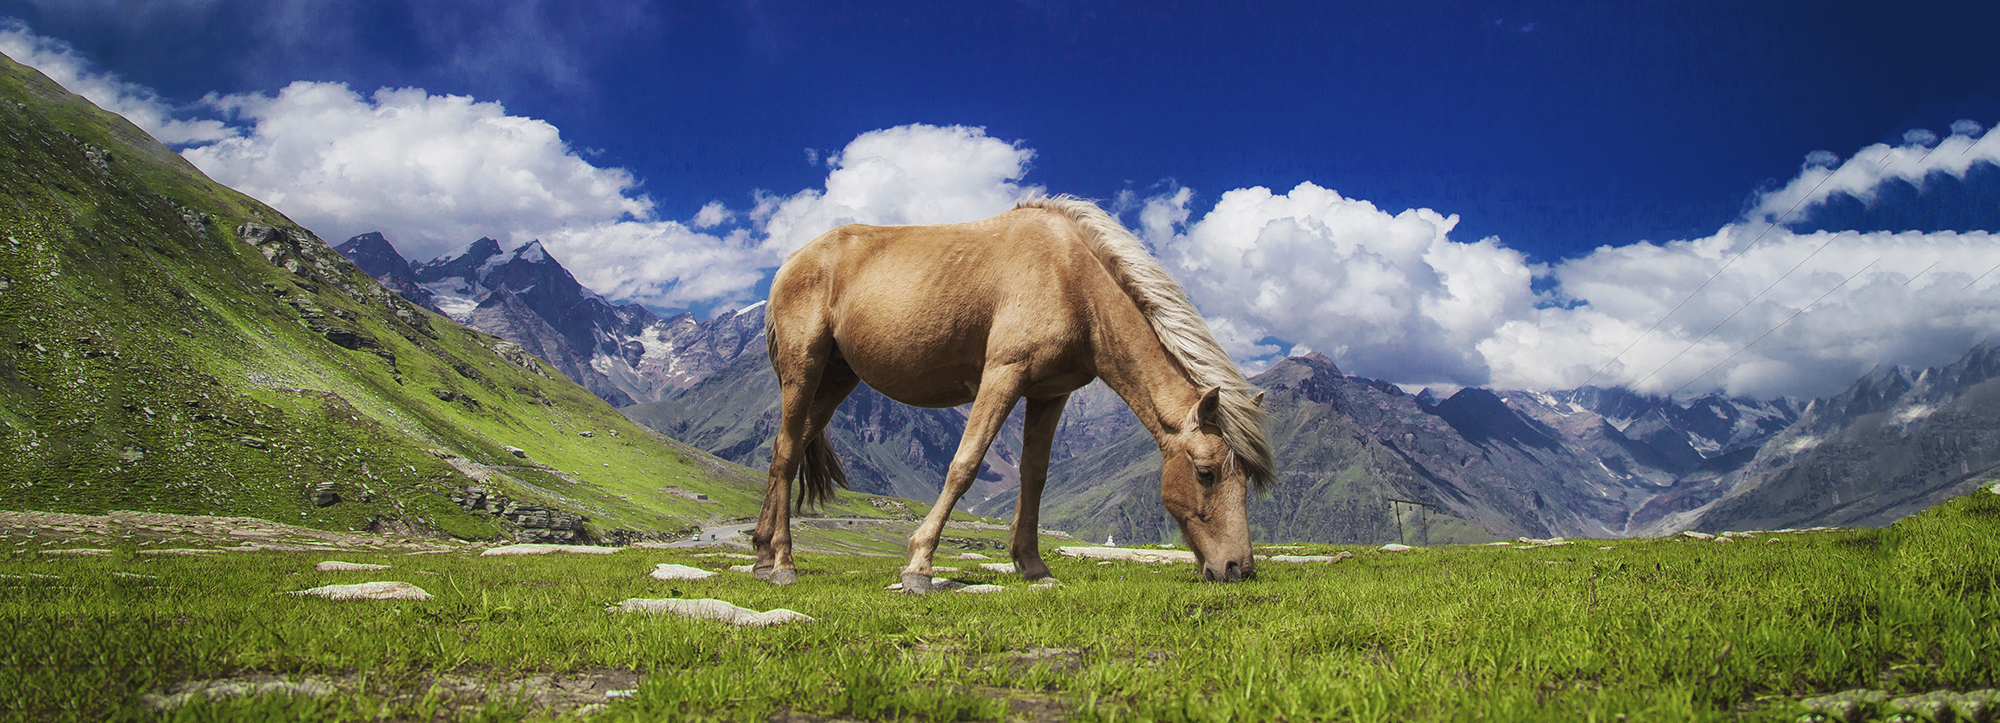
sky, mountainous landforms, grassland, ecosystem, mountain, pasture, wilderness, grass, grazing, wildlife, horse like mammal, national park, tree, mount scenery, meadow, mountain range, hill, highland, ecoregion, hill station, horse, cloud, steppe, pack animal, landscape, mane, fell, tundra, livestock